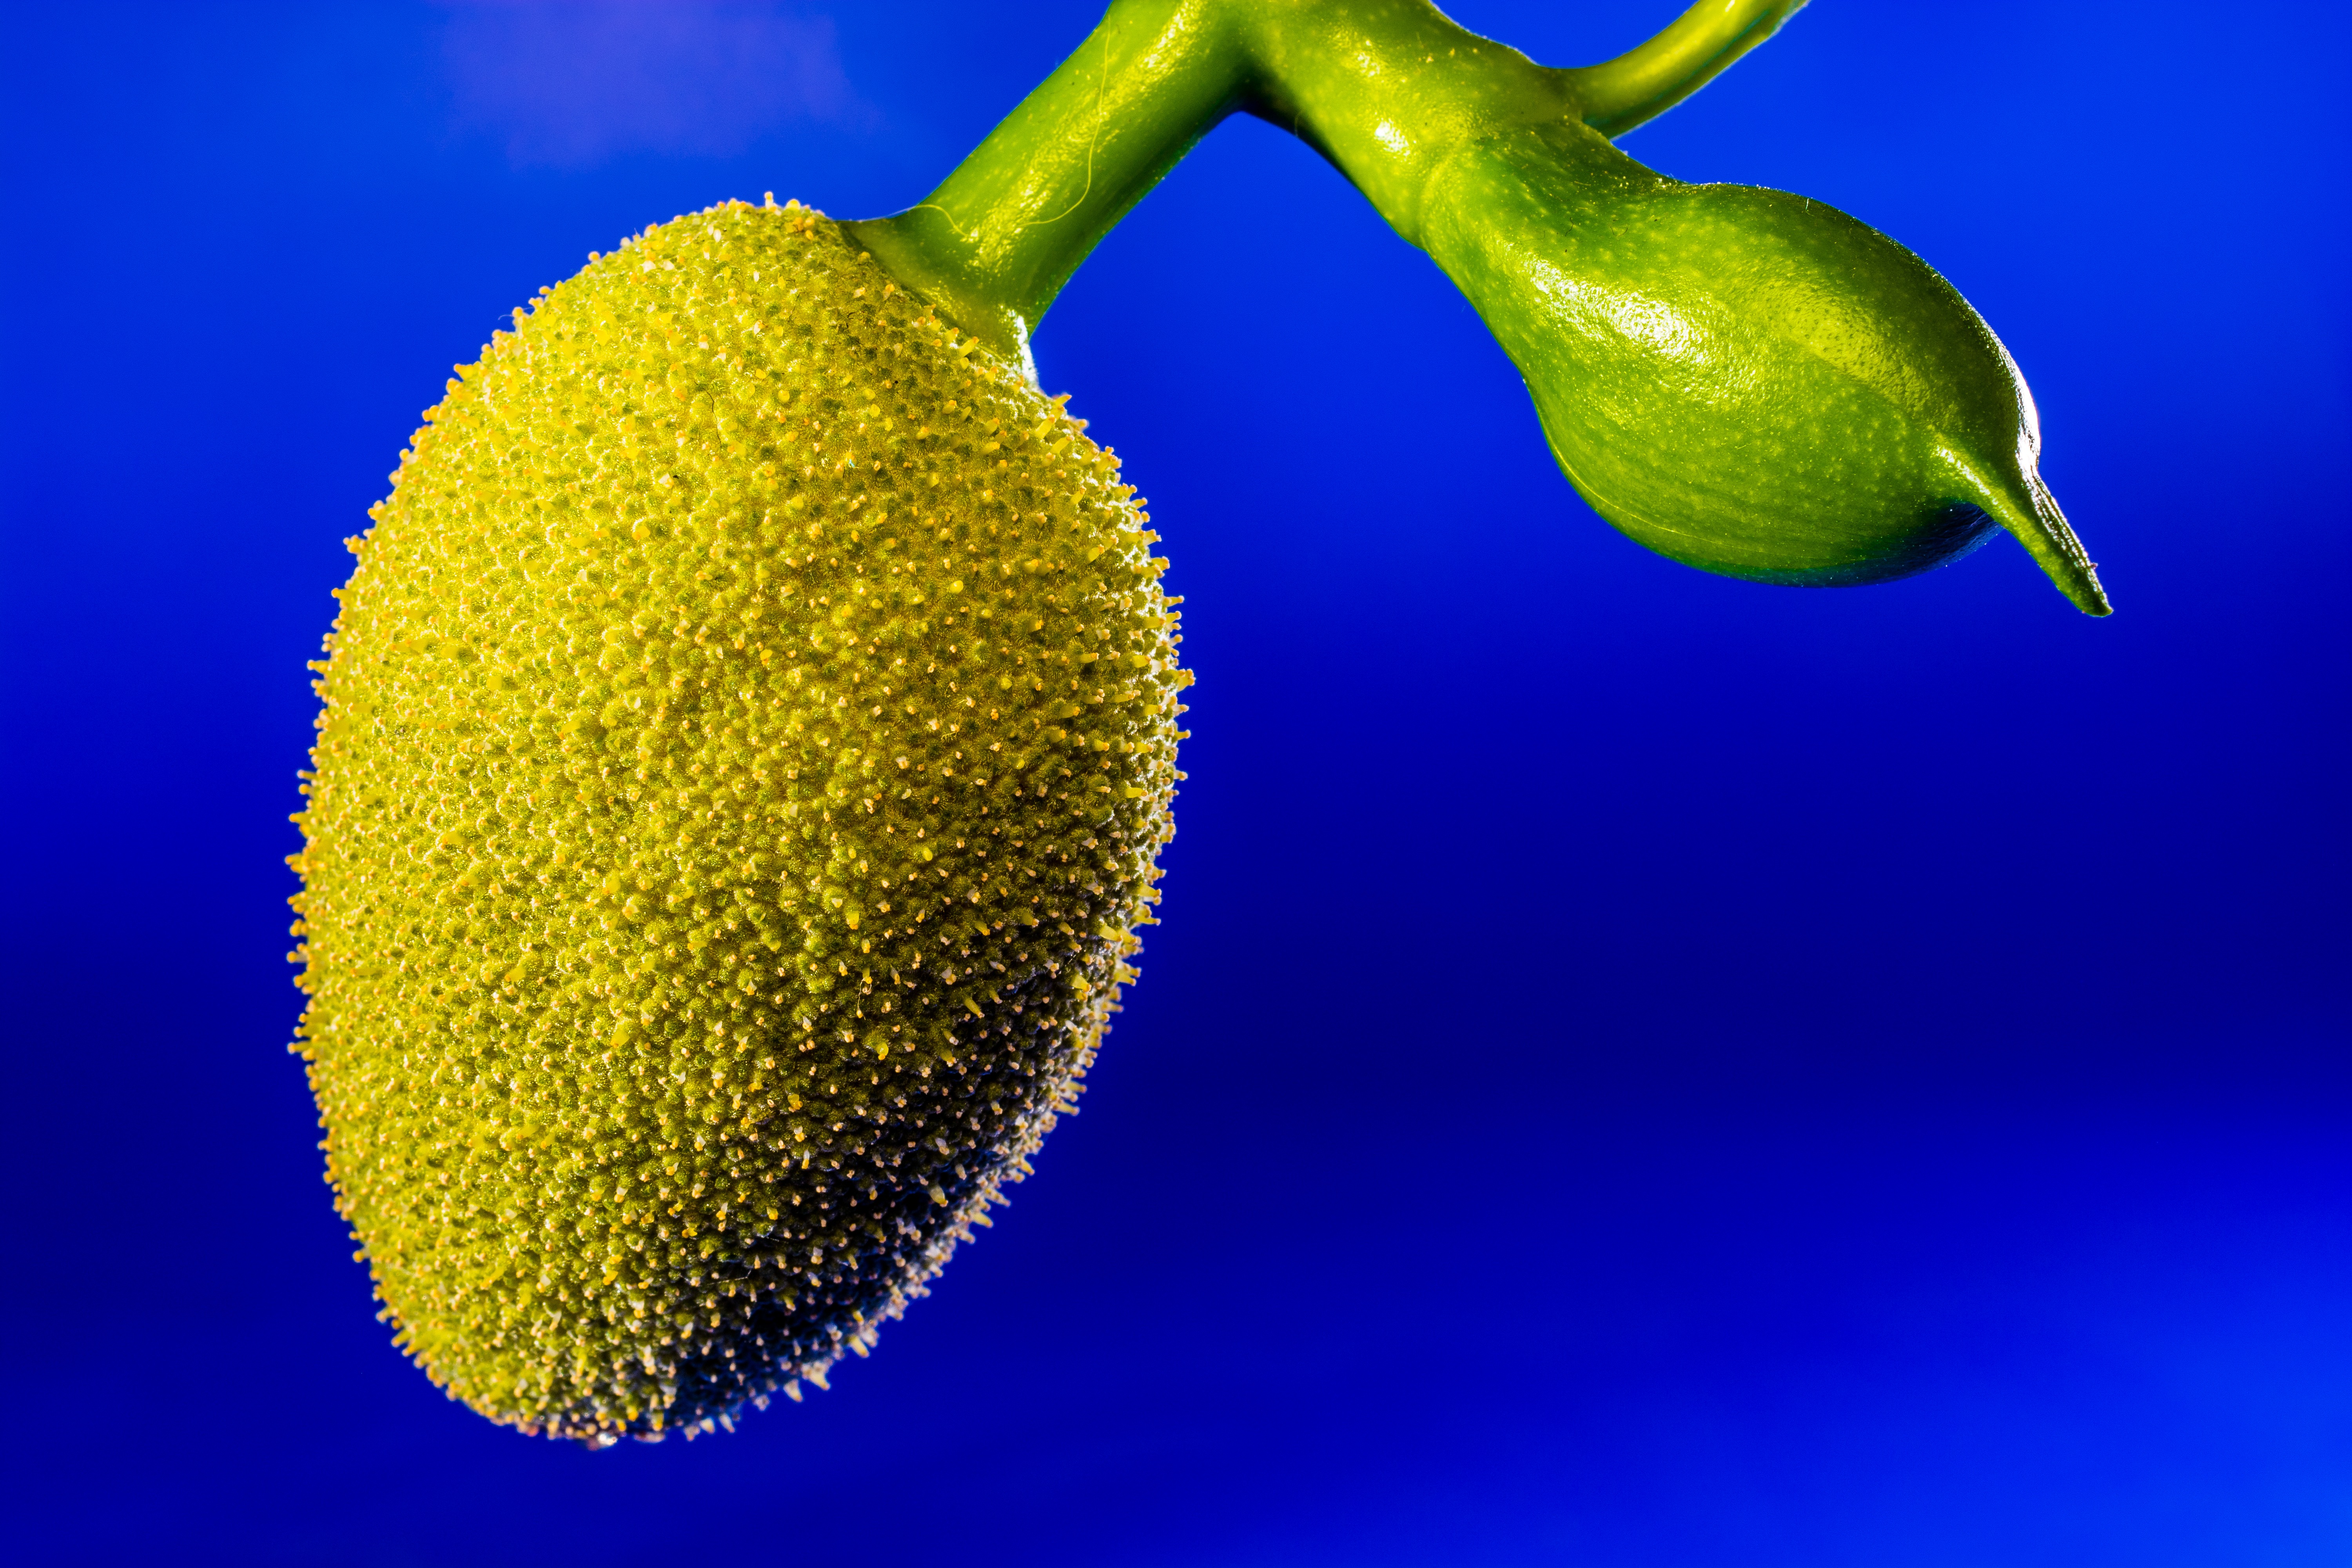
plant, fruit, leaf, flower, pollen, food, green, produce, tropical, yellow, close, flora, jack, macro photography, flowering plant, jack fruit, plant stem, land plant, young jackfruit